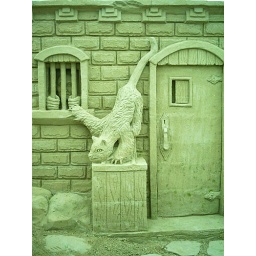
Hassled by a bear cat thing. Maybe a sloth.